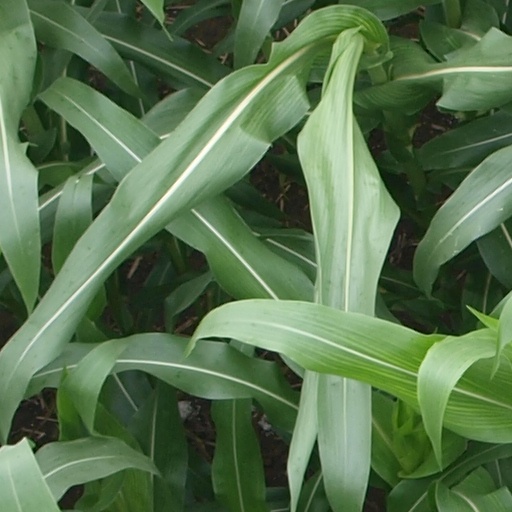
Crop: maize; corn